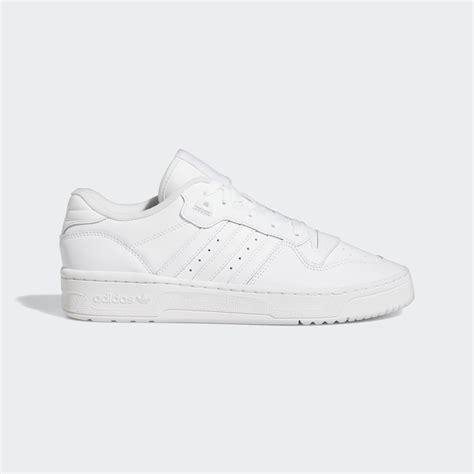
Brand: Adidas
Model: Rivalry